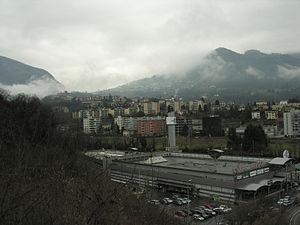
Panorama de Morbio Inferiore, Tessin, Suisse avec la pluie